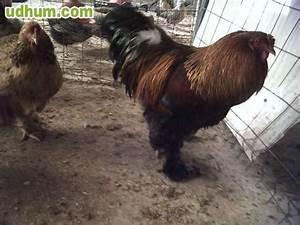
chicken